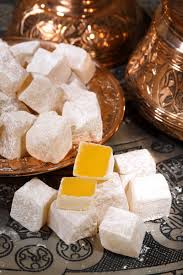
Yemek: lokum